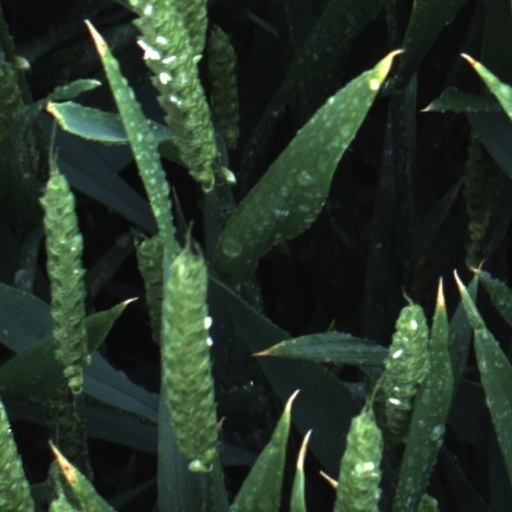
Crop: wheat